J. C. Nugent

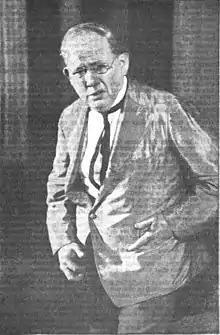
J. C. Nugent in 1922

Nugent's Broadway debut came in the comedy "Kempy" (1922), which he wrote. "Kempy" was considered a success. Dorothy Parker enthusiastically reviewed "Kempy" in her theater column in "Ainslee's Magazine", saying, "People strayed into the Belmont Theatre on the opening night with an air of, 'I may stick it out for an act or so, but I'm glad of the chance to get to bed early.' And then "Kempy" turned out to be one of the nicest little comedies they ever saw in their lives."